Sumy

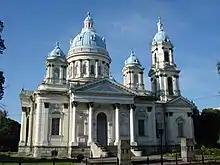
Trinity Cathedral

Sumy is a city of oblast significance which makes a separate subdivision within the Sumy Oblast. Sumy is also an administrative center of Sumy Raion which surrounds the city.